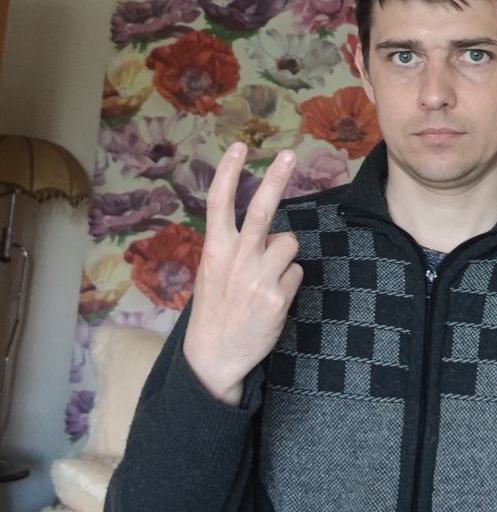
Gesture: peace_inverted